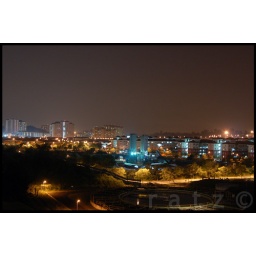
This is the scenery near by my area overlooking buildings and highway